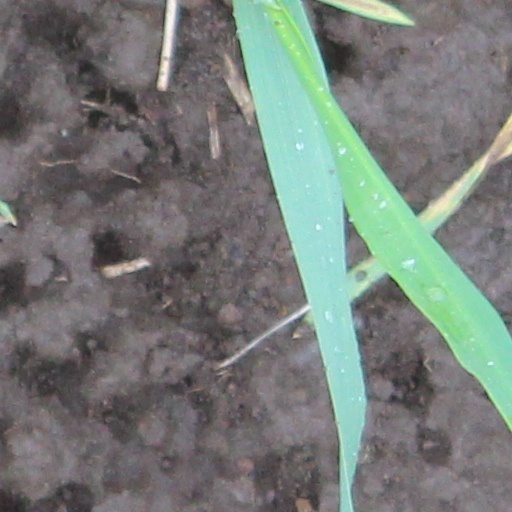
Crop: wheat